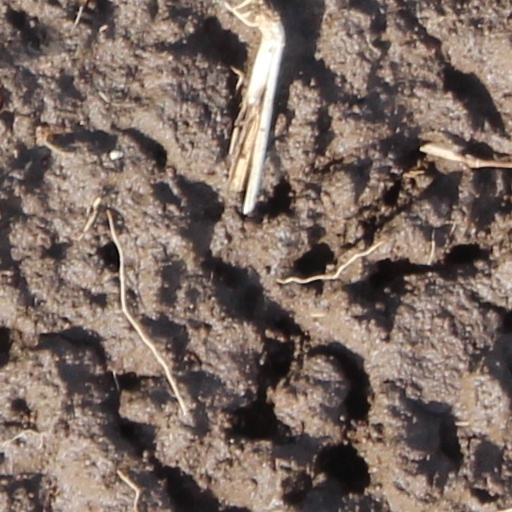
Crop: wheat